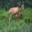
Label: deer